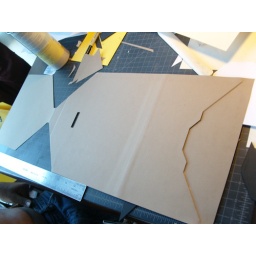
lorraine wild book.making the real thing.....finished book photos coming soon.making the cover with illustration board wrapped in canson paper